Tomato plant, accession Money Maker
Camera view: tilt-top (135 deg); turntable rotation: 240 degrees
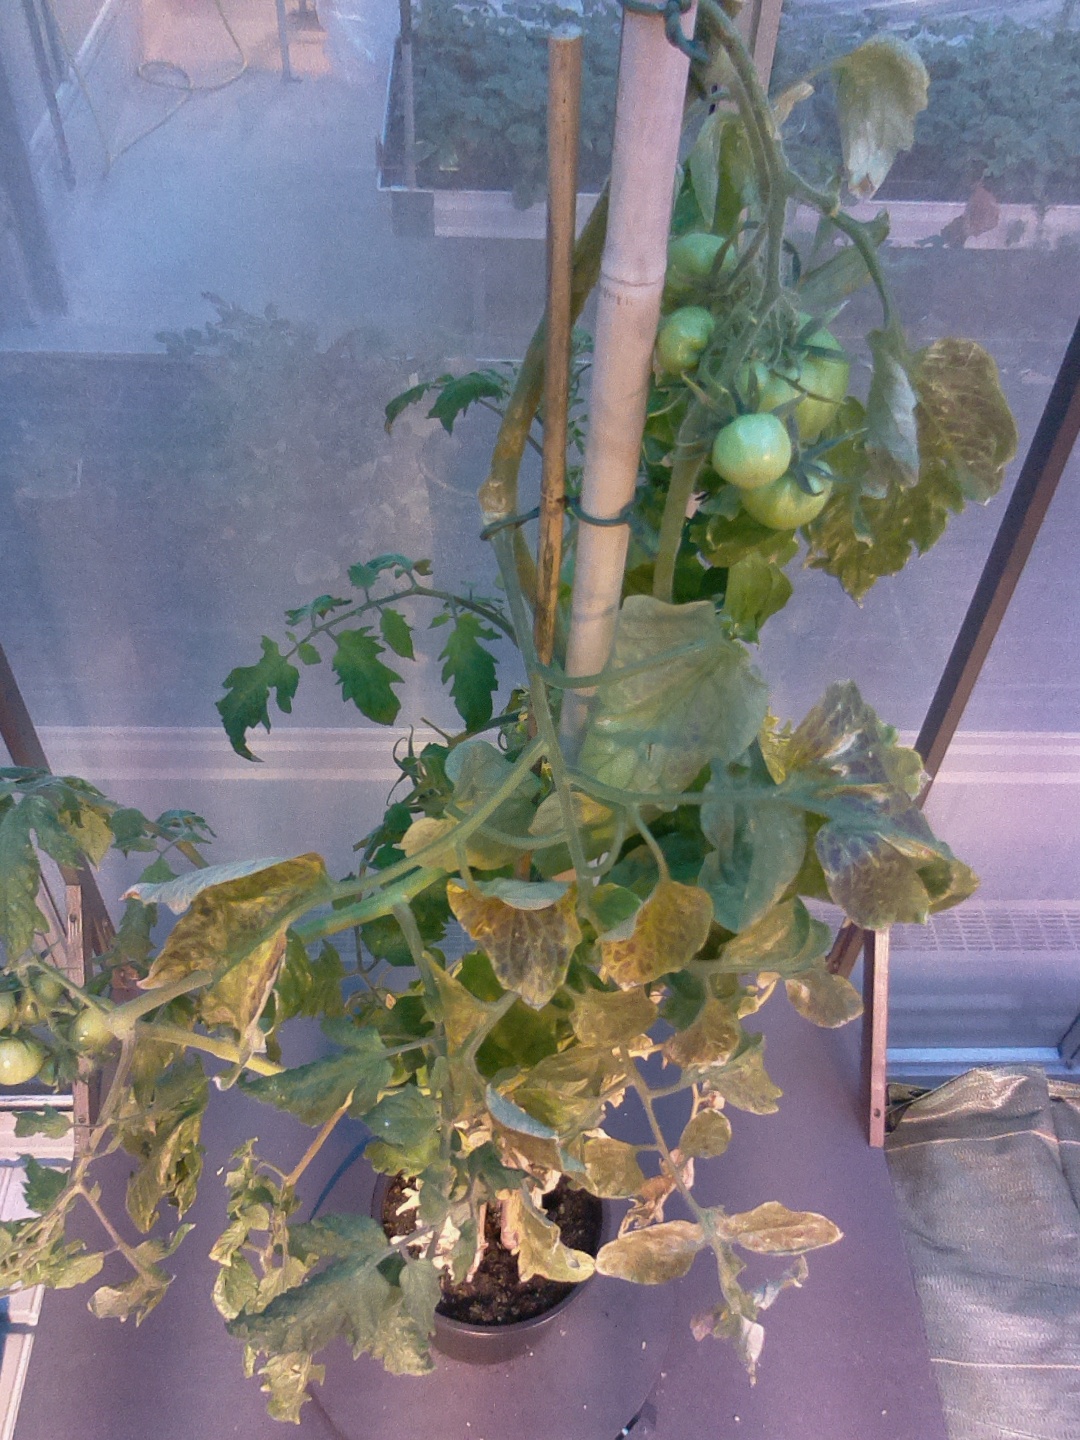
BBCH growth stage 78: 80% -90% of final fruit size